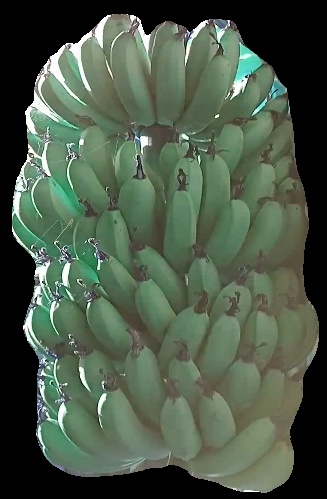
Variety: pachbale
Grade: grade1